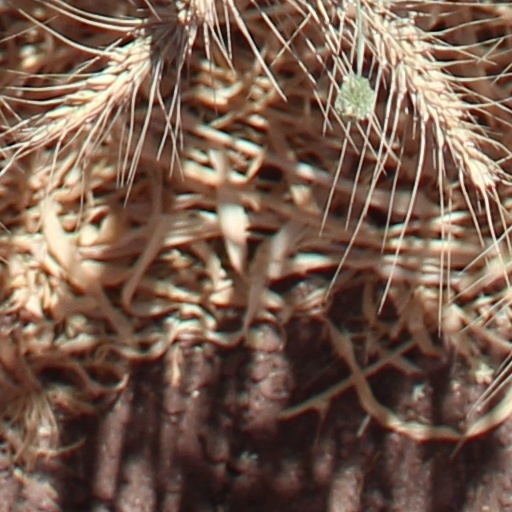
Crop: wheat